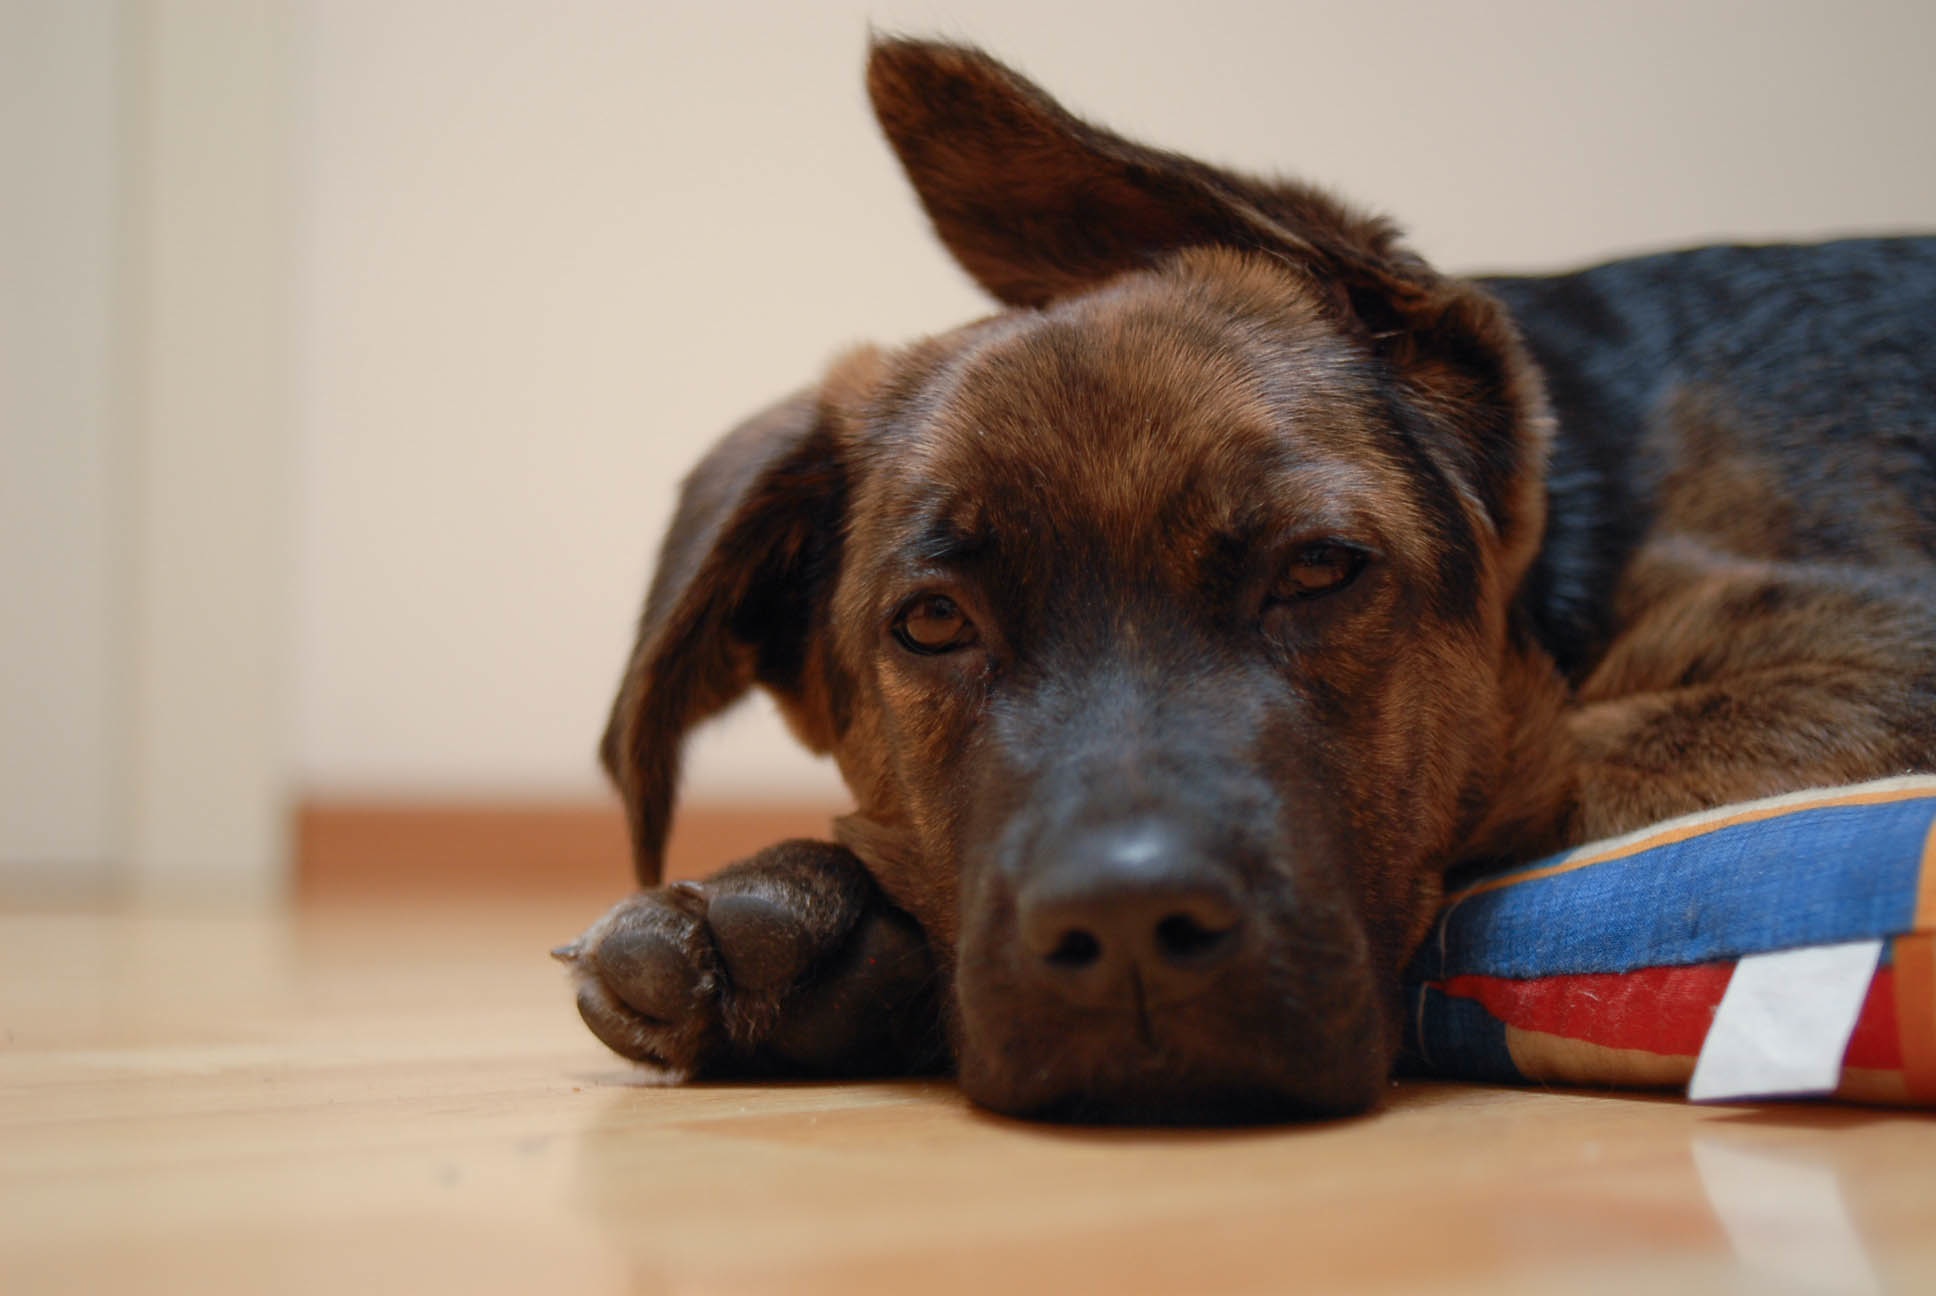
puppy, dog, mammal, vertebrate, dog breed, dog like mammal